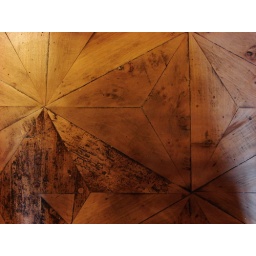
floor beneath the dissection table